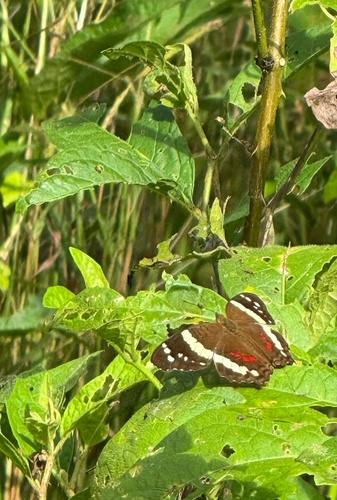
Scientific name: Anartia fatima
Common name: Banded peacock
Family: Nymphalidae
Order: Lepidoptera
Pollinator type: Primary pollinator
Habitat: Open areas and gardens
Geographic range: South America
Conservation status: Least Concern